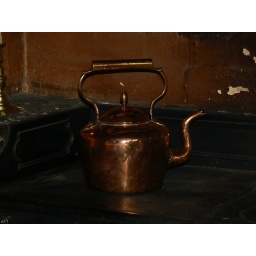
Kettle on the stove in the kitchen of Elizabeth Farm, Rosehill Sydney Australia